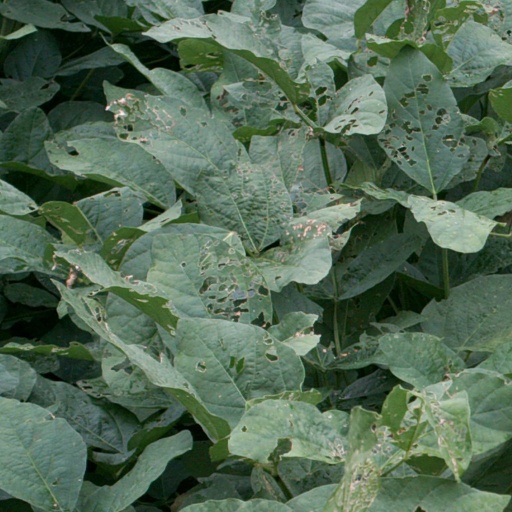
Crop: soybean